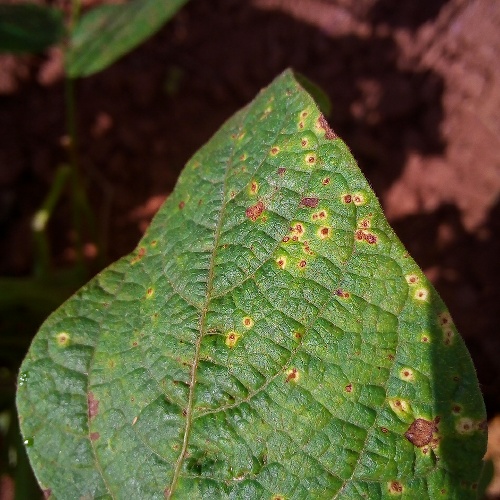
Leaf condition: bean_rust